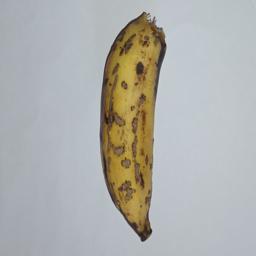
Banana variety: Champa Kola